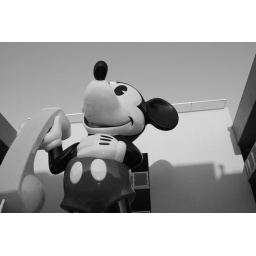
Pop Century-Mickey Mouse telephone in black and white